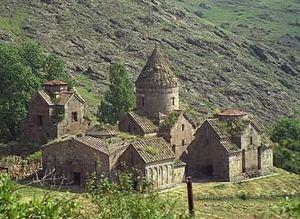
Kirakos de Gandzak ou Kirakos Gandzaketsi est un historien arménien du XIIIᵉ siècle. Il est l'auteur d'une Histoire des Arméniens, un récit s'étalant du IVᵉ au XIIᵉ siècles accompagné d'une description détaillée des événements de sa propre époque. L'œuvre se concentre principalement sur l'histoire de l'Arménie médiévale, du Caucase et du Proche-Orient, et constitue une source primaire pour l'étude des invasions mongoles ; elle contient également la première liste attestée de mots mongols. Elle a notamment été traduite en latin, en français et en russe.
Gochavank ou Goshavank est un monastère arménien situé dans la communauté rurale de Goch dans le marz de Tavush, non loin de la ville actuelle de Dilidjan, au nord-est de l'Arménie. Le complexe a été édifié du XIIᵉ au XIIIᵉ siècles durant la période zakaride ; il est actif jusqu'à la fin du XIVᵉ, puis du XVIIᵉ au XIXᵉ siècles.